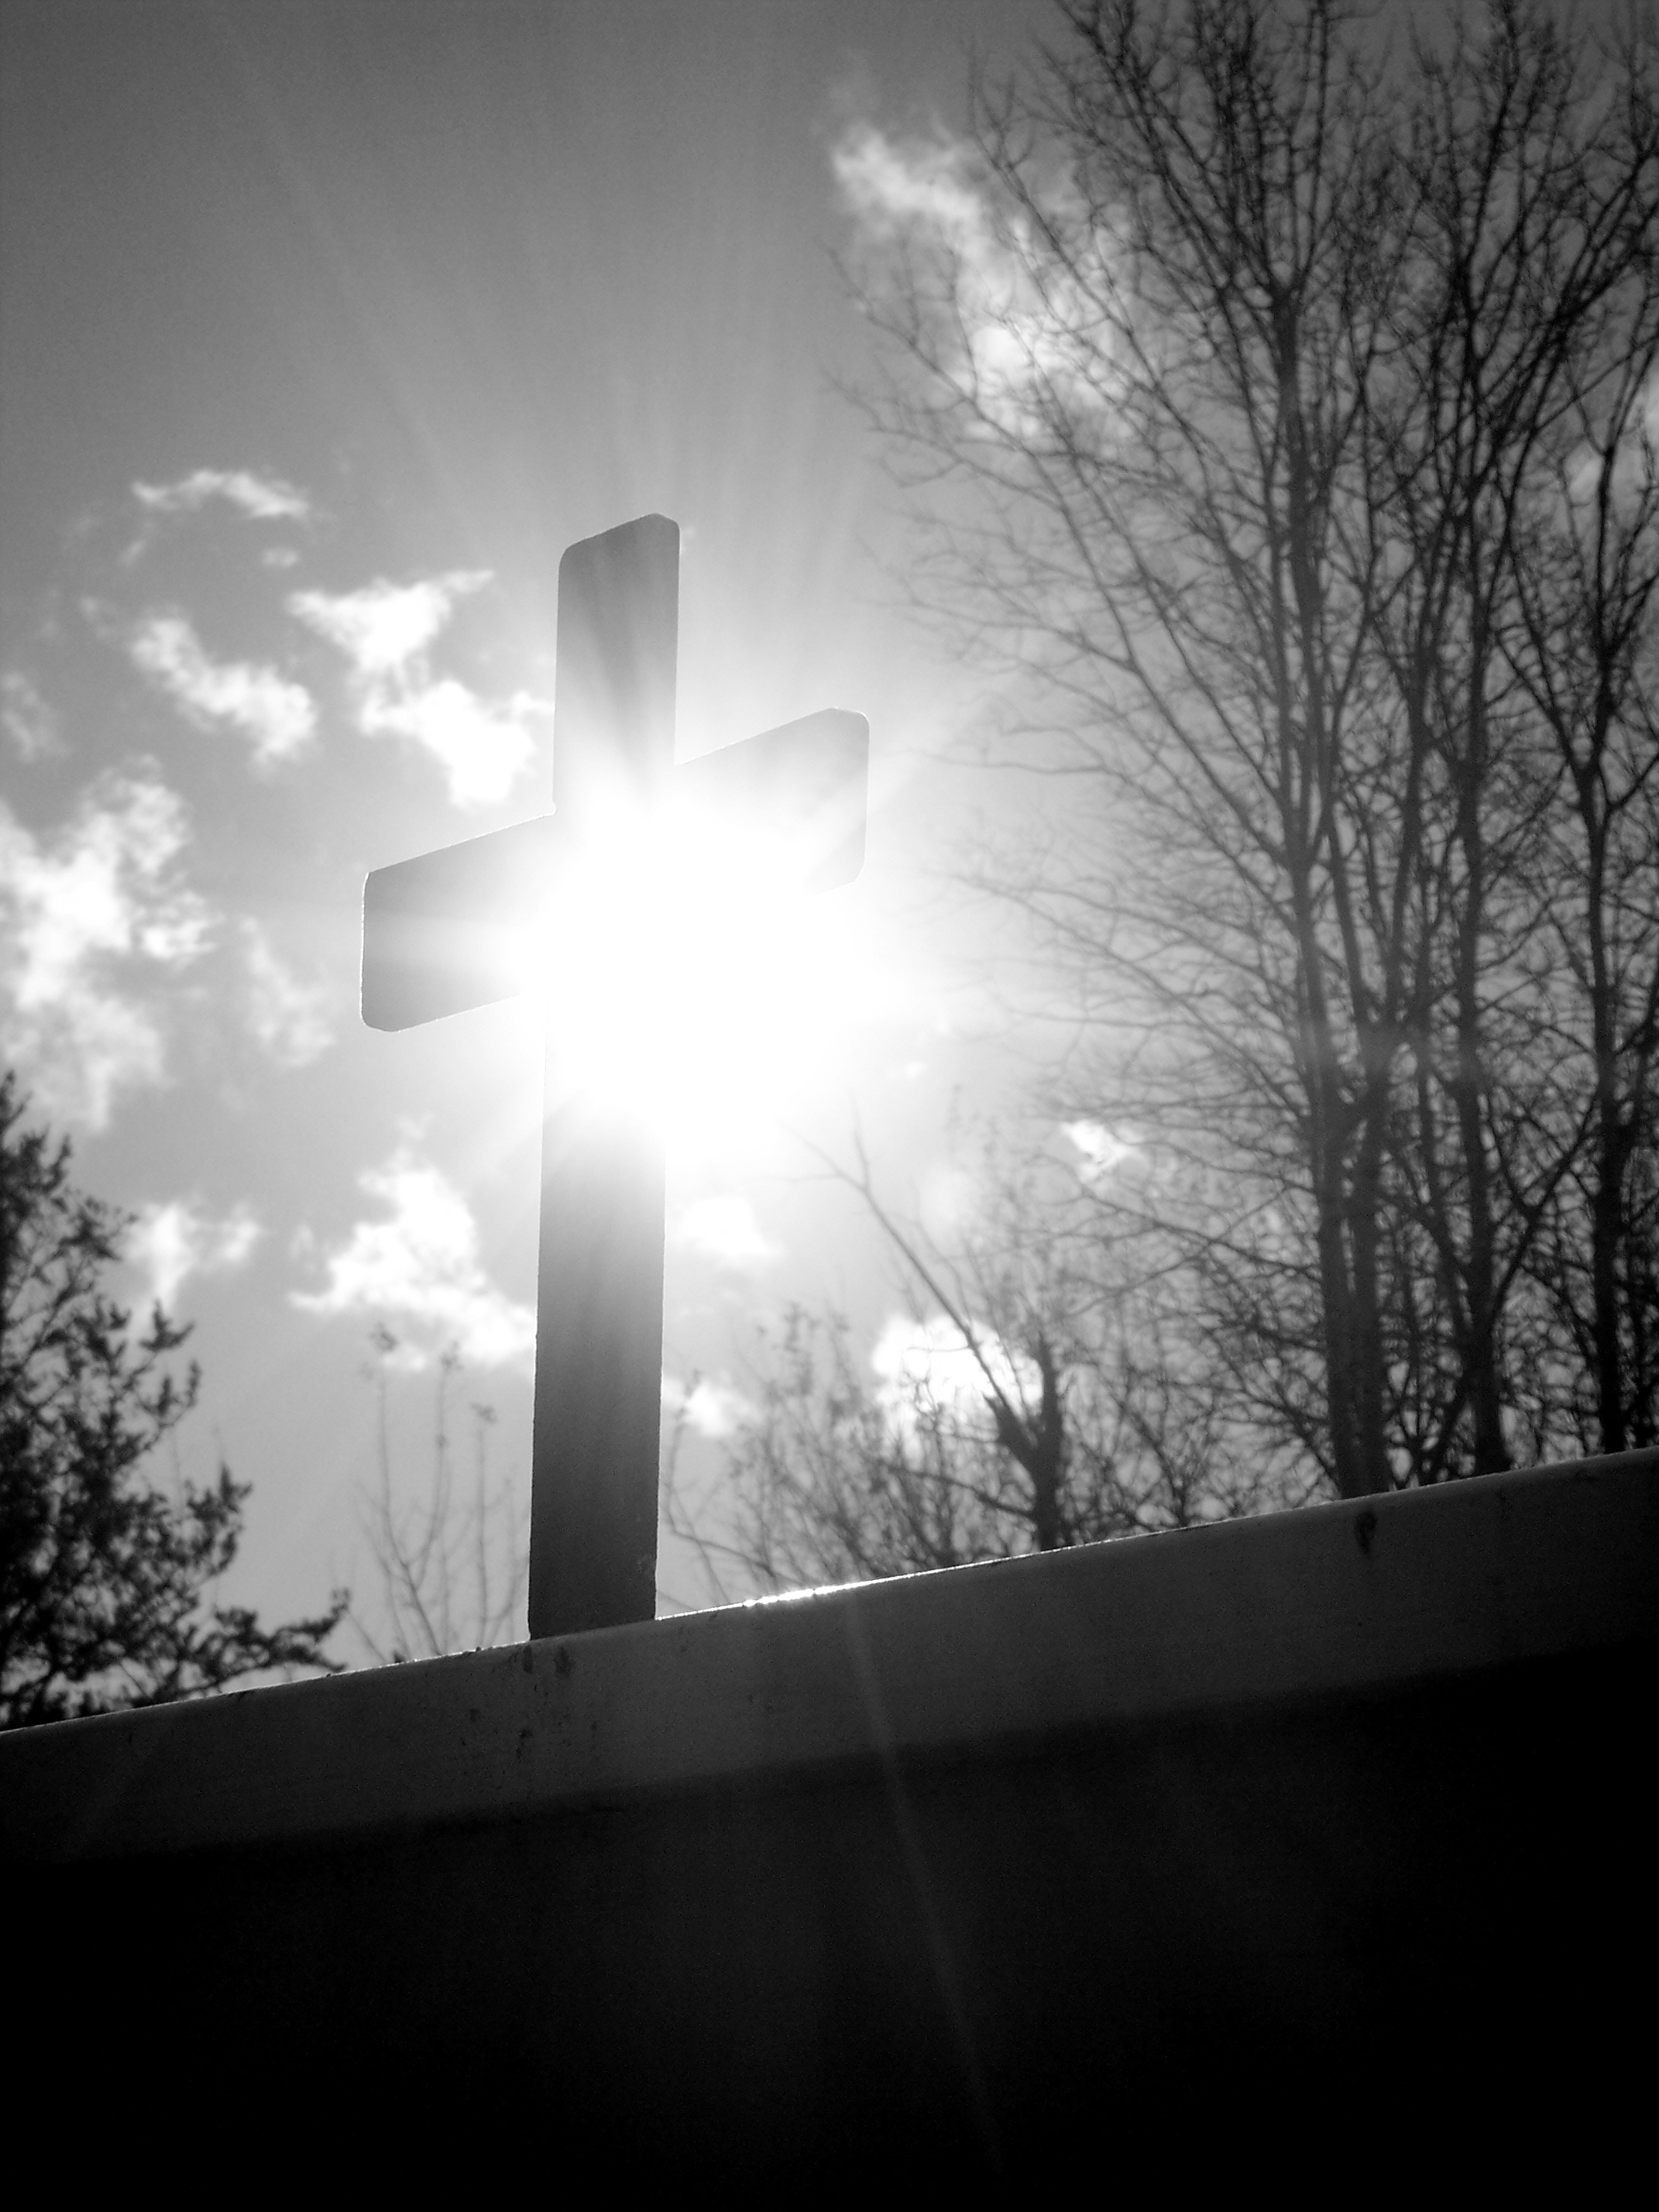
silhouette, light, cloud, black and white, sky, sun, white, sunlight, morning, atmosphere, symbol, religion, darkness, church, cross, black, monochrome, christian, lighting, spiritual, religious, faith, jesus, christianity, worship, shape, god, crucifix, spirituality, belief, monochrome photography, atmospheric phenomenon